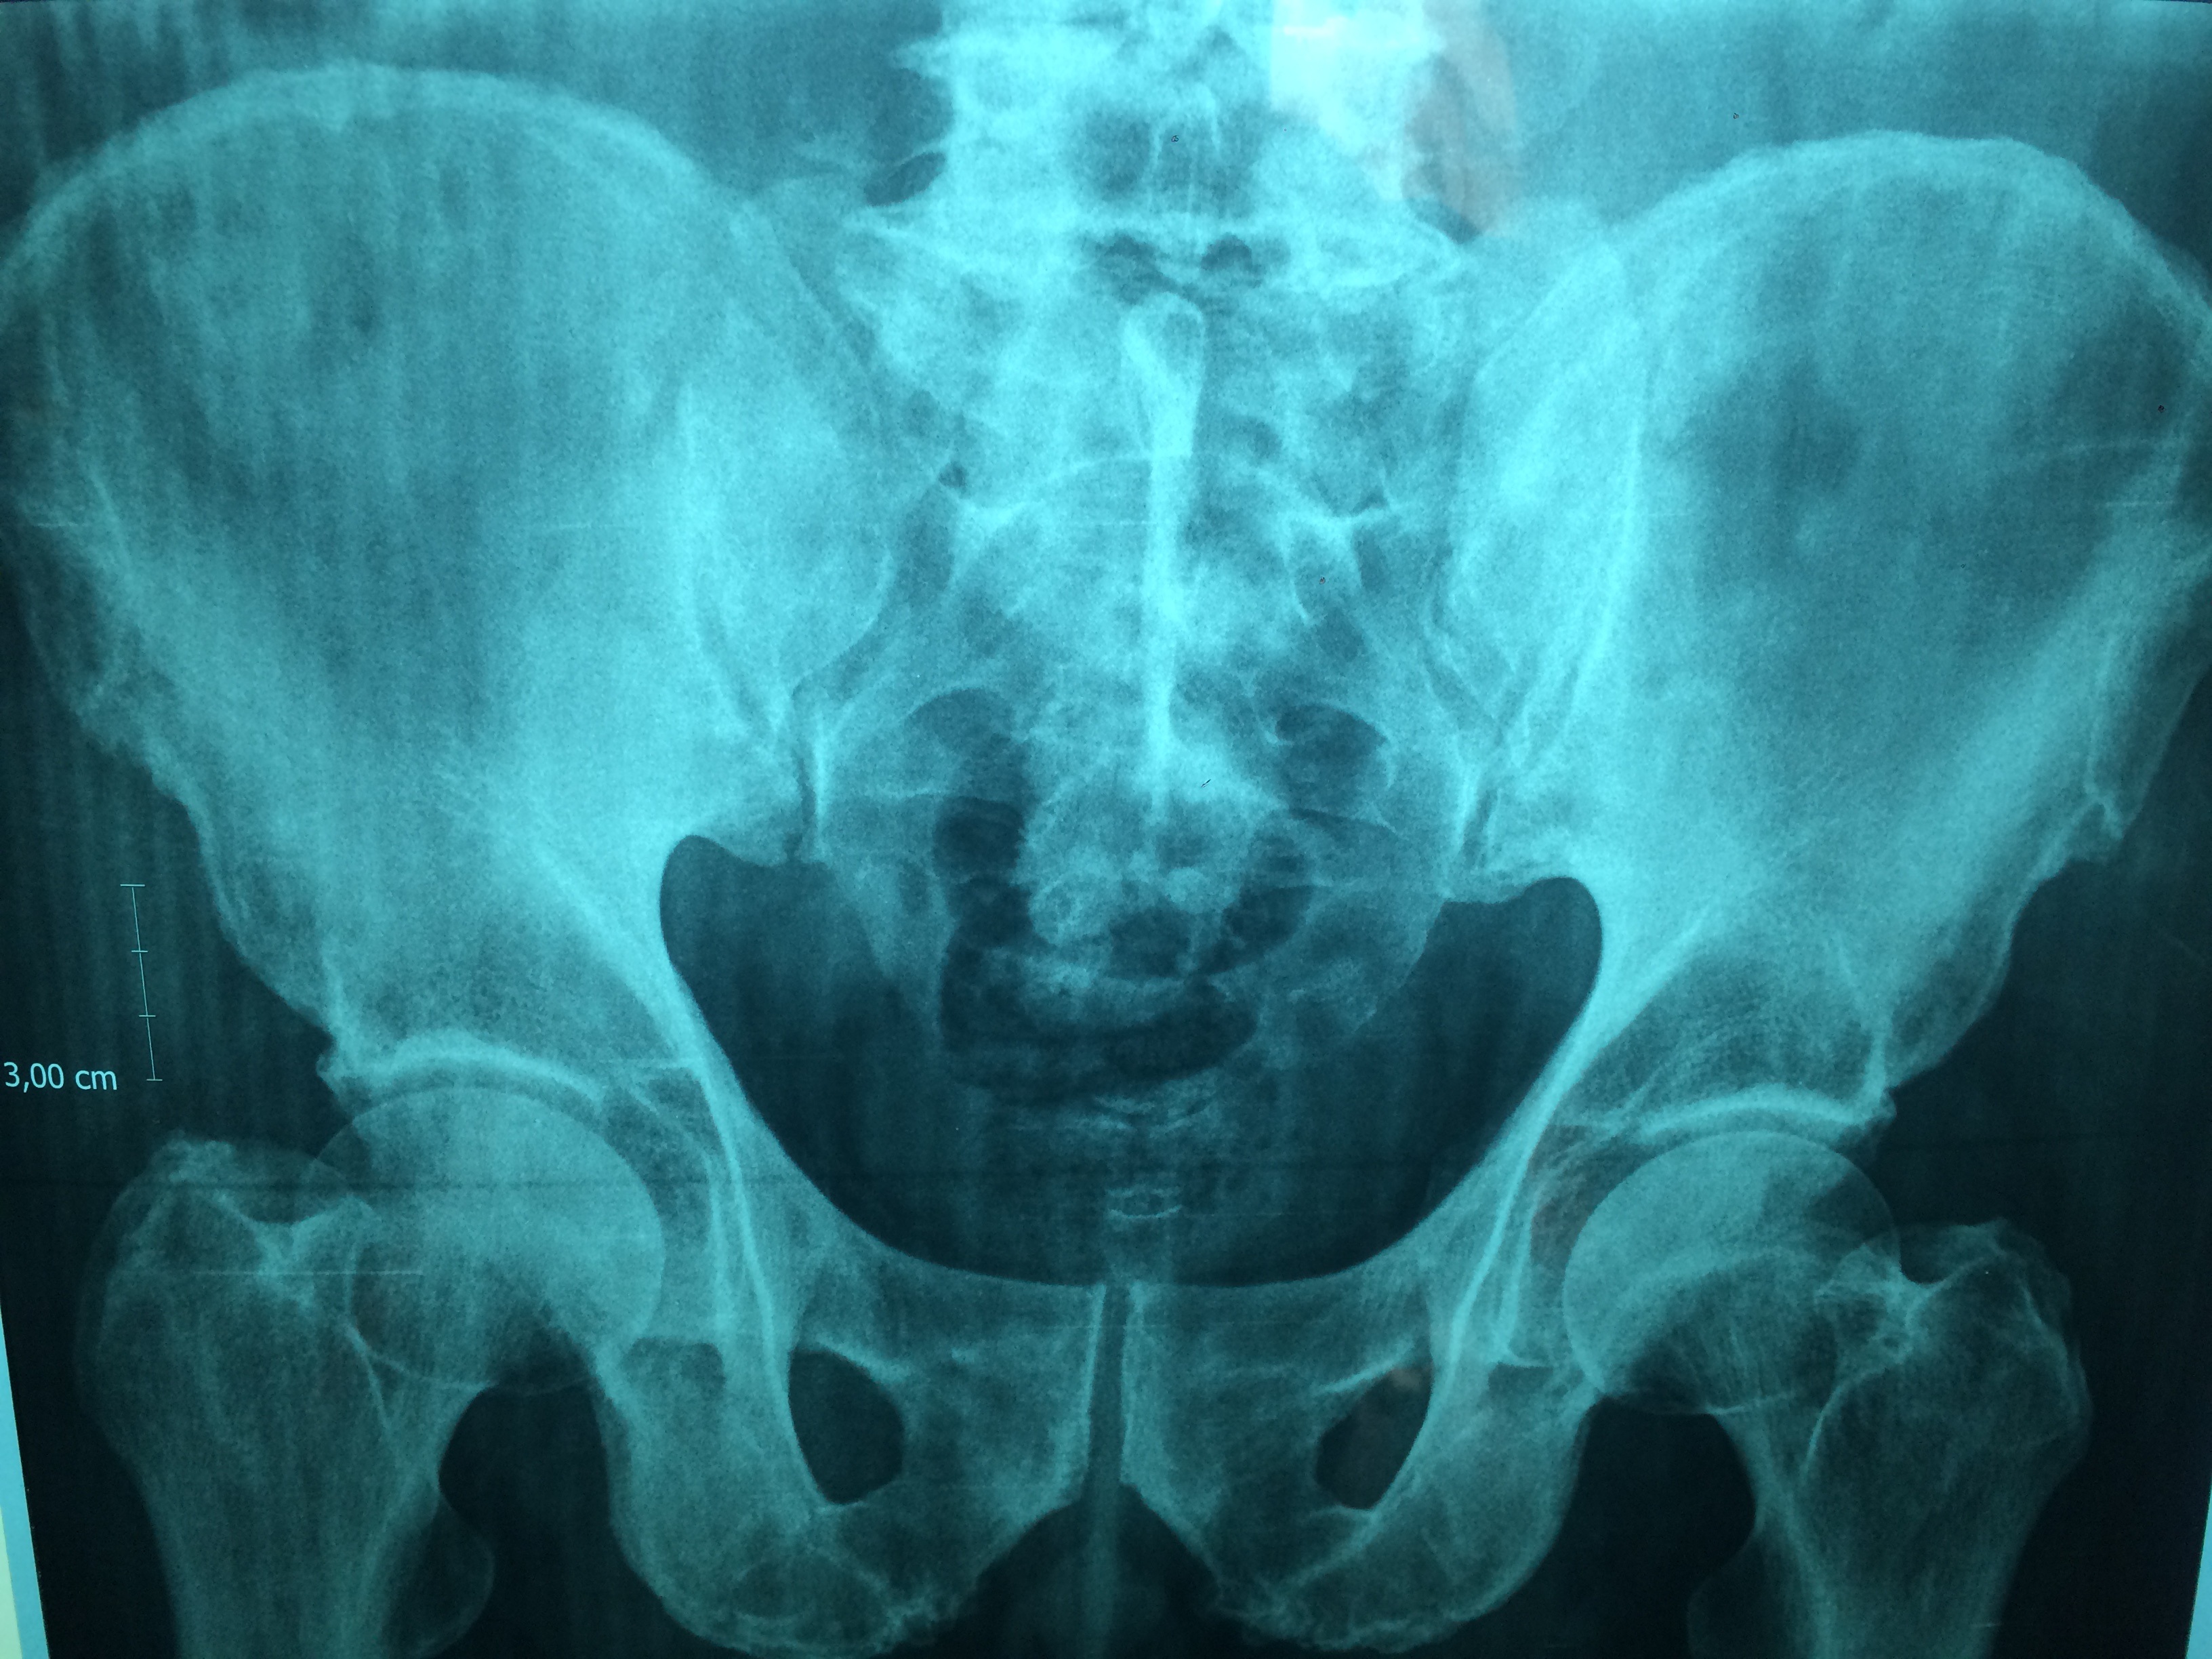
film, biology, bone, chest, human body, hospital, scan, organ, doctor, organism, physician, x ray, examination, diagnosis, radiology, radiography, medical radiography